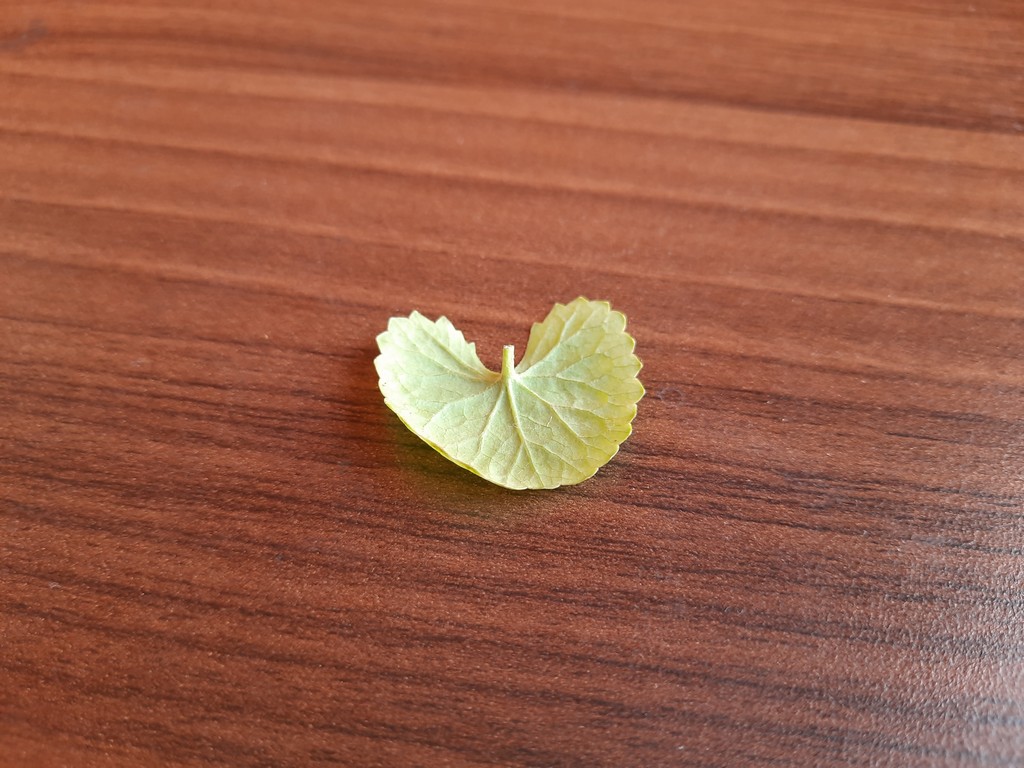
Label: Healthy